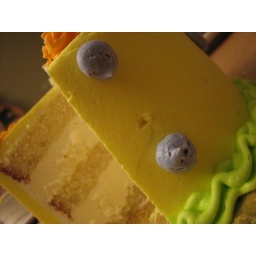
It turns out the cake was lemon - k likes lemon. it was so-so in taste, but cute and colorful.